Der Runenberg

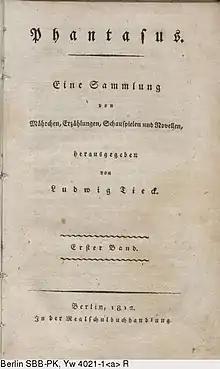
The title page of Tieck's 1812 collection "Phantasus", which featured "Der Runenberg".

Der Runenberg is a fairytale written by German writer, translator, and poet Ludwig Tieck. It was written in 1802 and first published in 1804 in the "Taschenbuch für Kunst und Laune". It was later published in the 1812 collection "Phantasus." The tale is seen as one of the earliest stories in the literary movement of Romanticism.